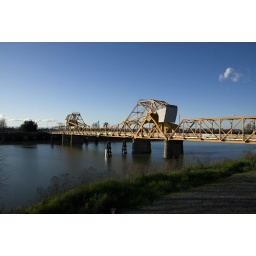
Draw bridge over the Sacramento river near Courtland, Sacramento, California.